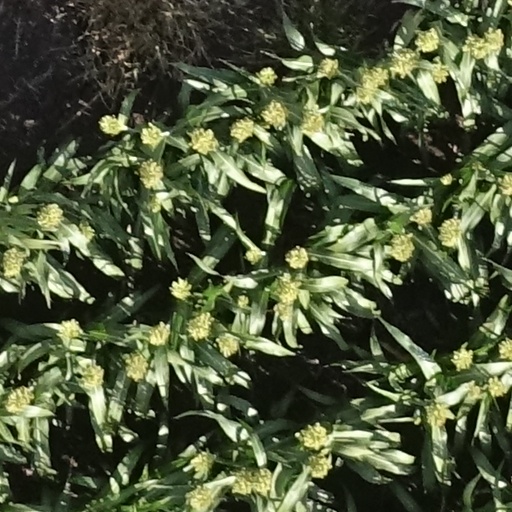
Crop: sorghum